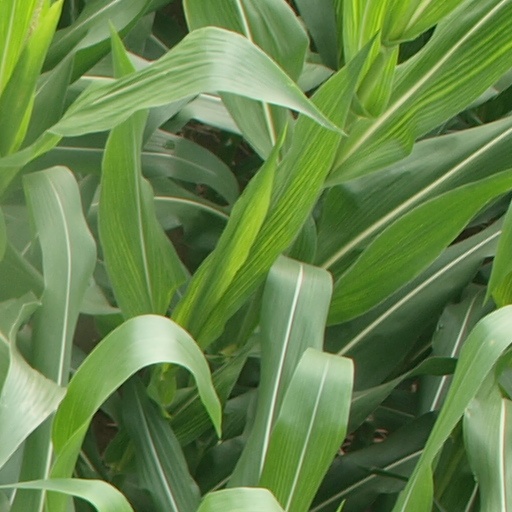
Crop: maize; corn